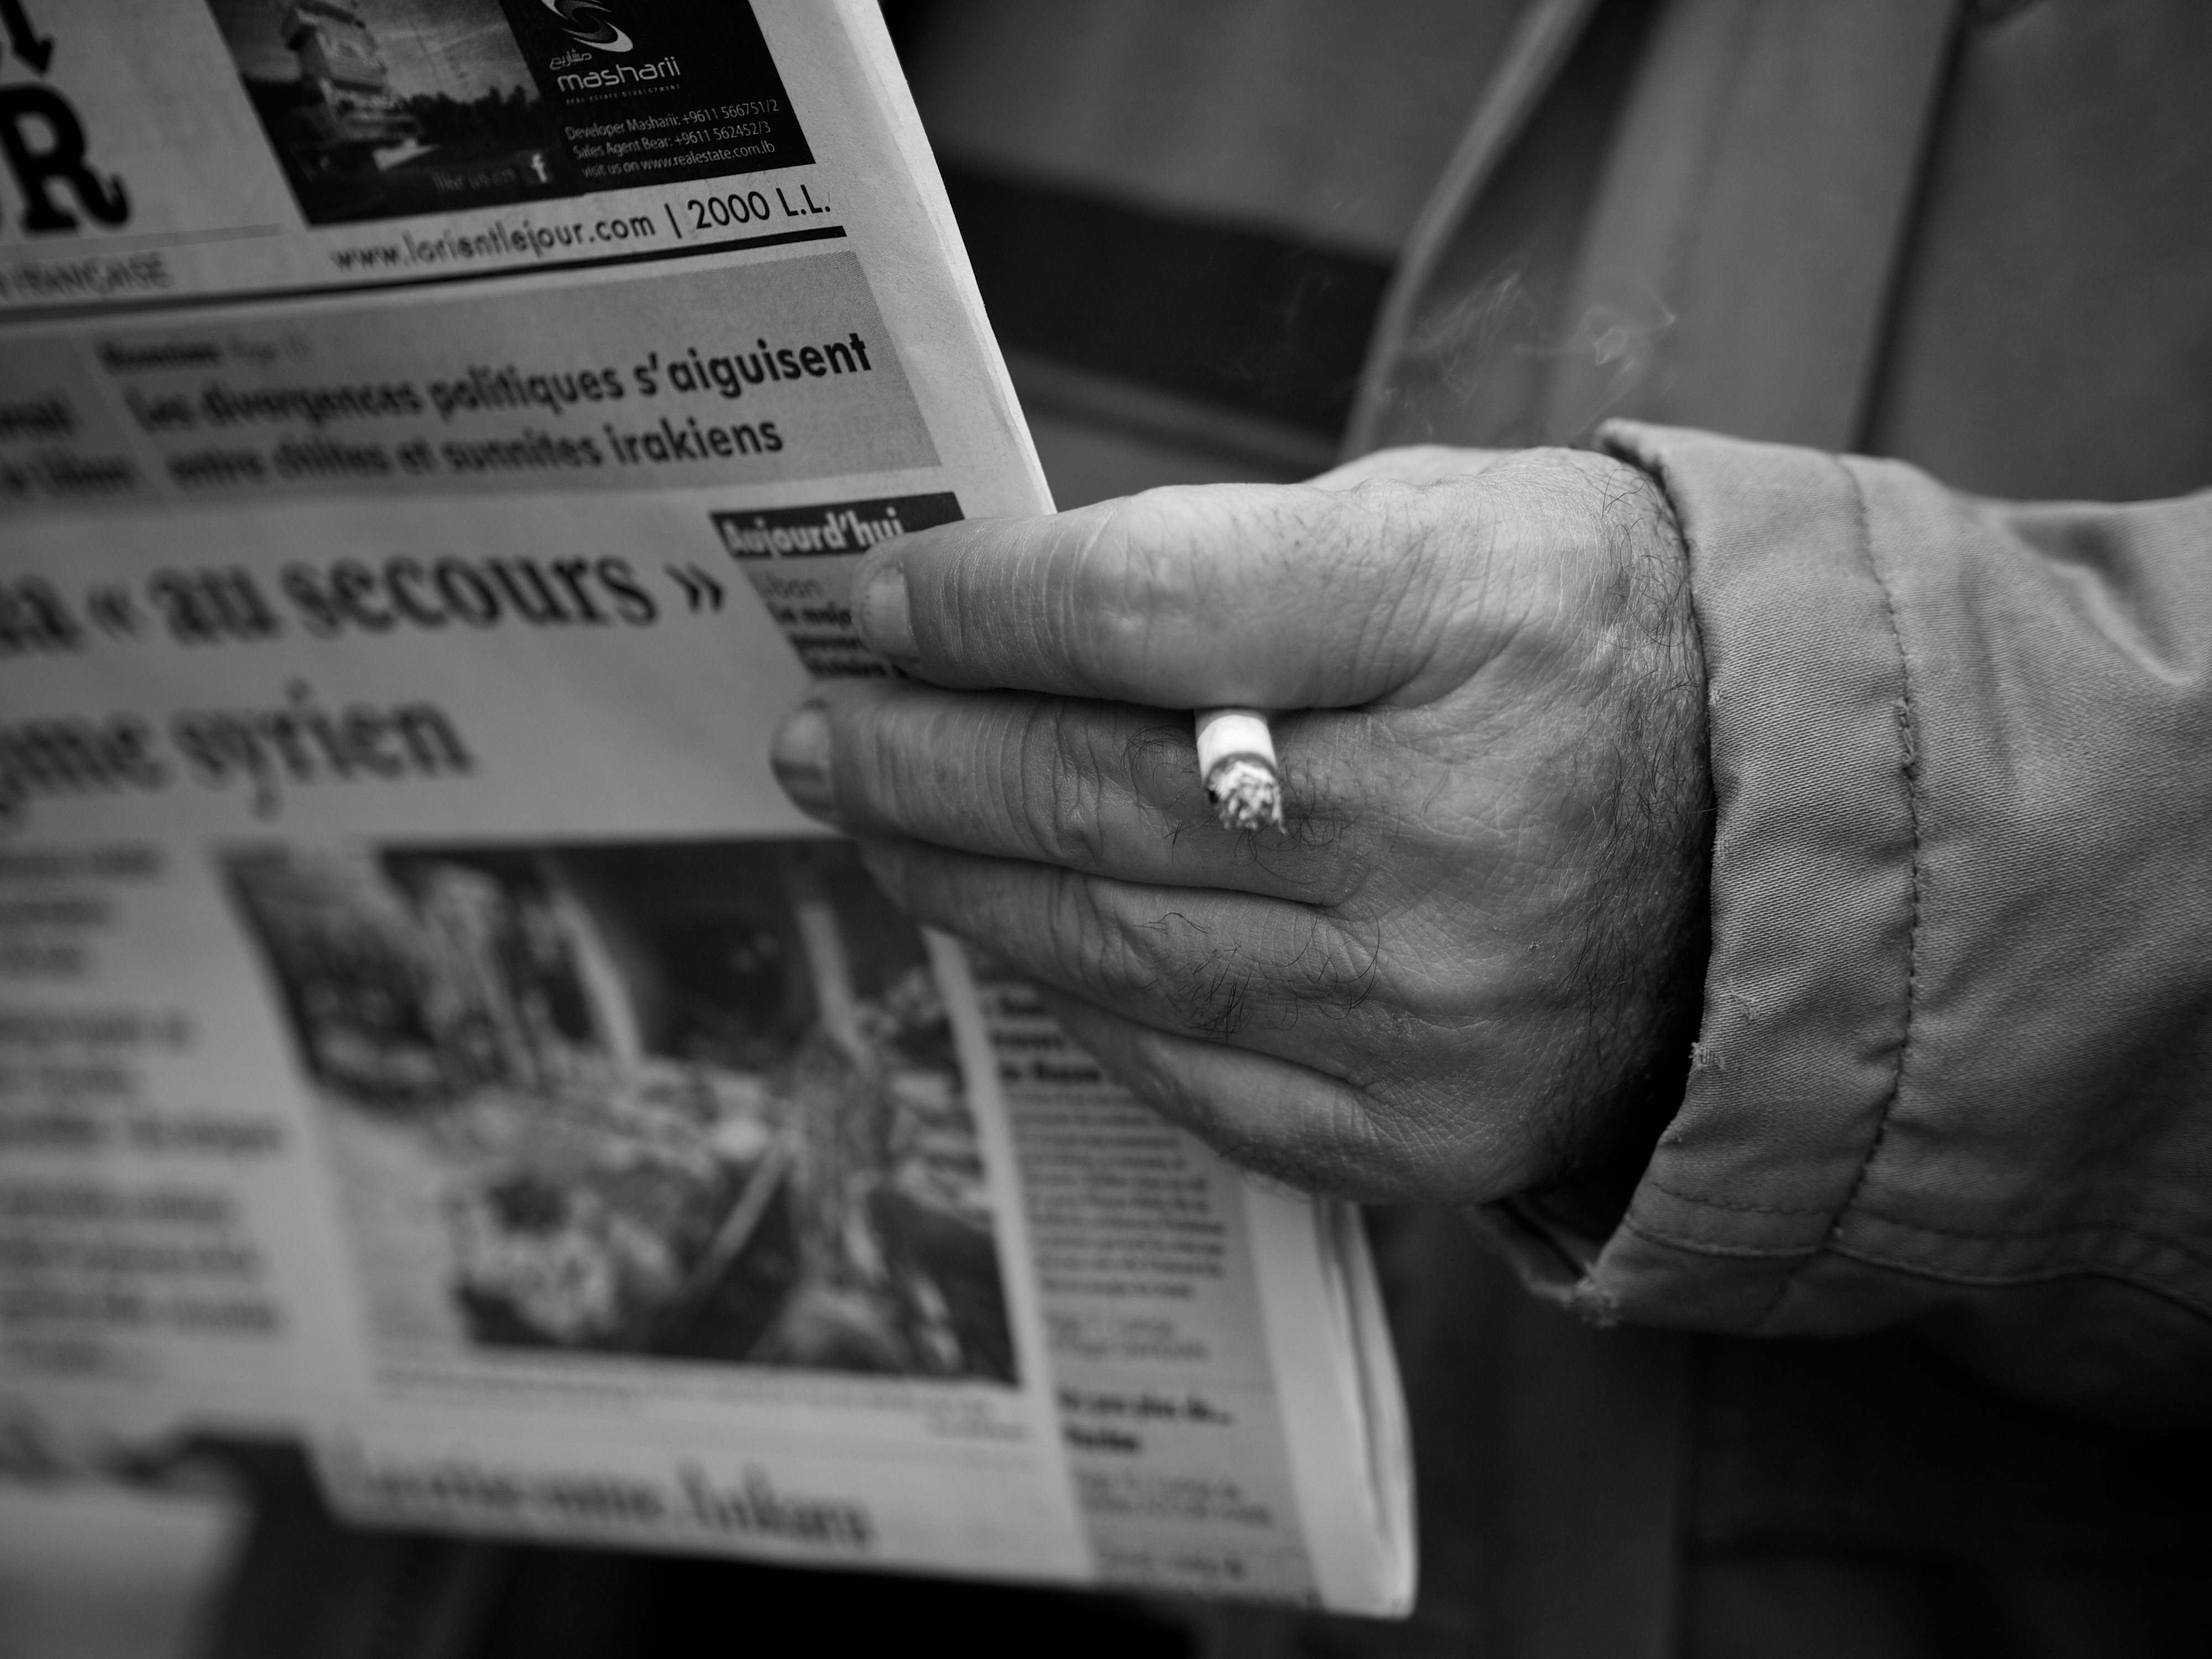
hand, black and white, white, street, photography, ebook, training, black, monochrome, streetphotography, flickr, thomas, video, olympus, photograph, omd, fuji, leica, monochrom, leuthard, hcb, thomasleuthard, monochrome photography